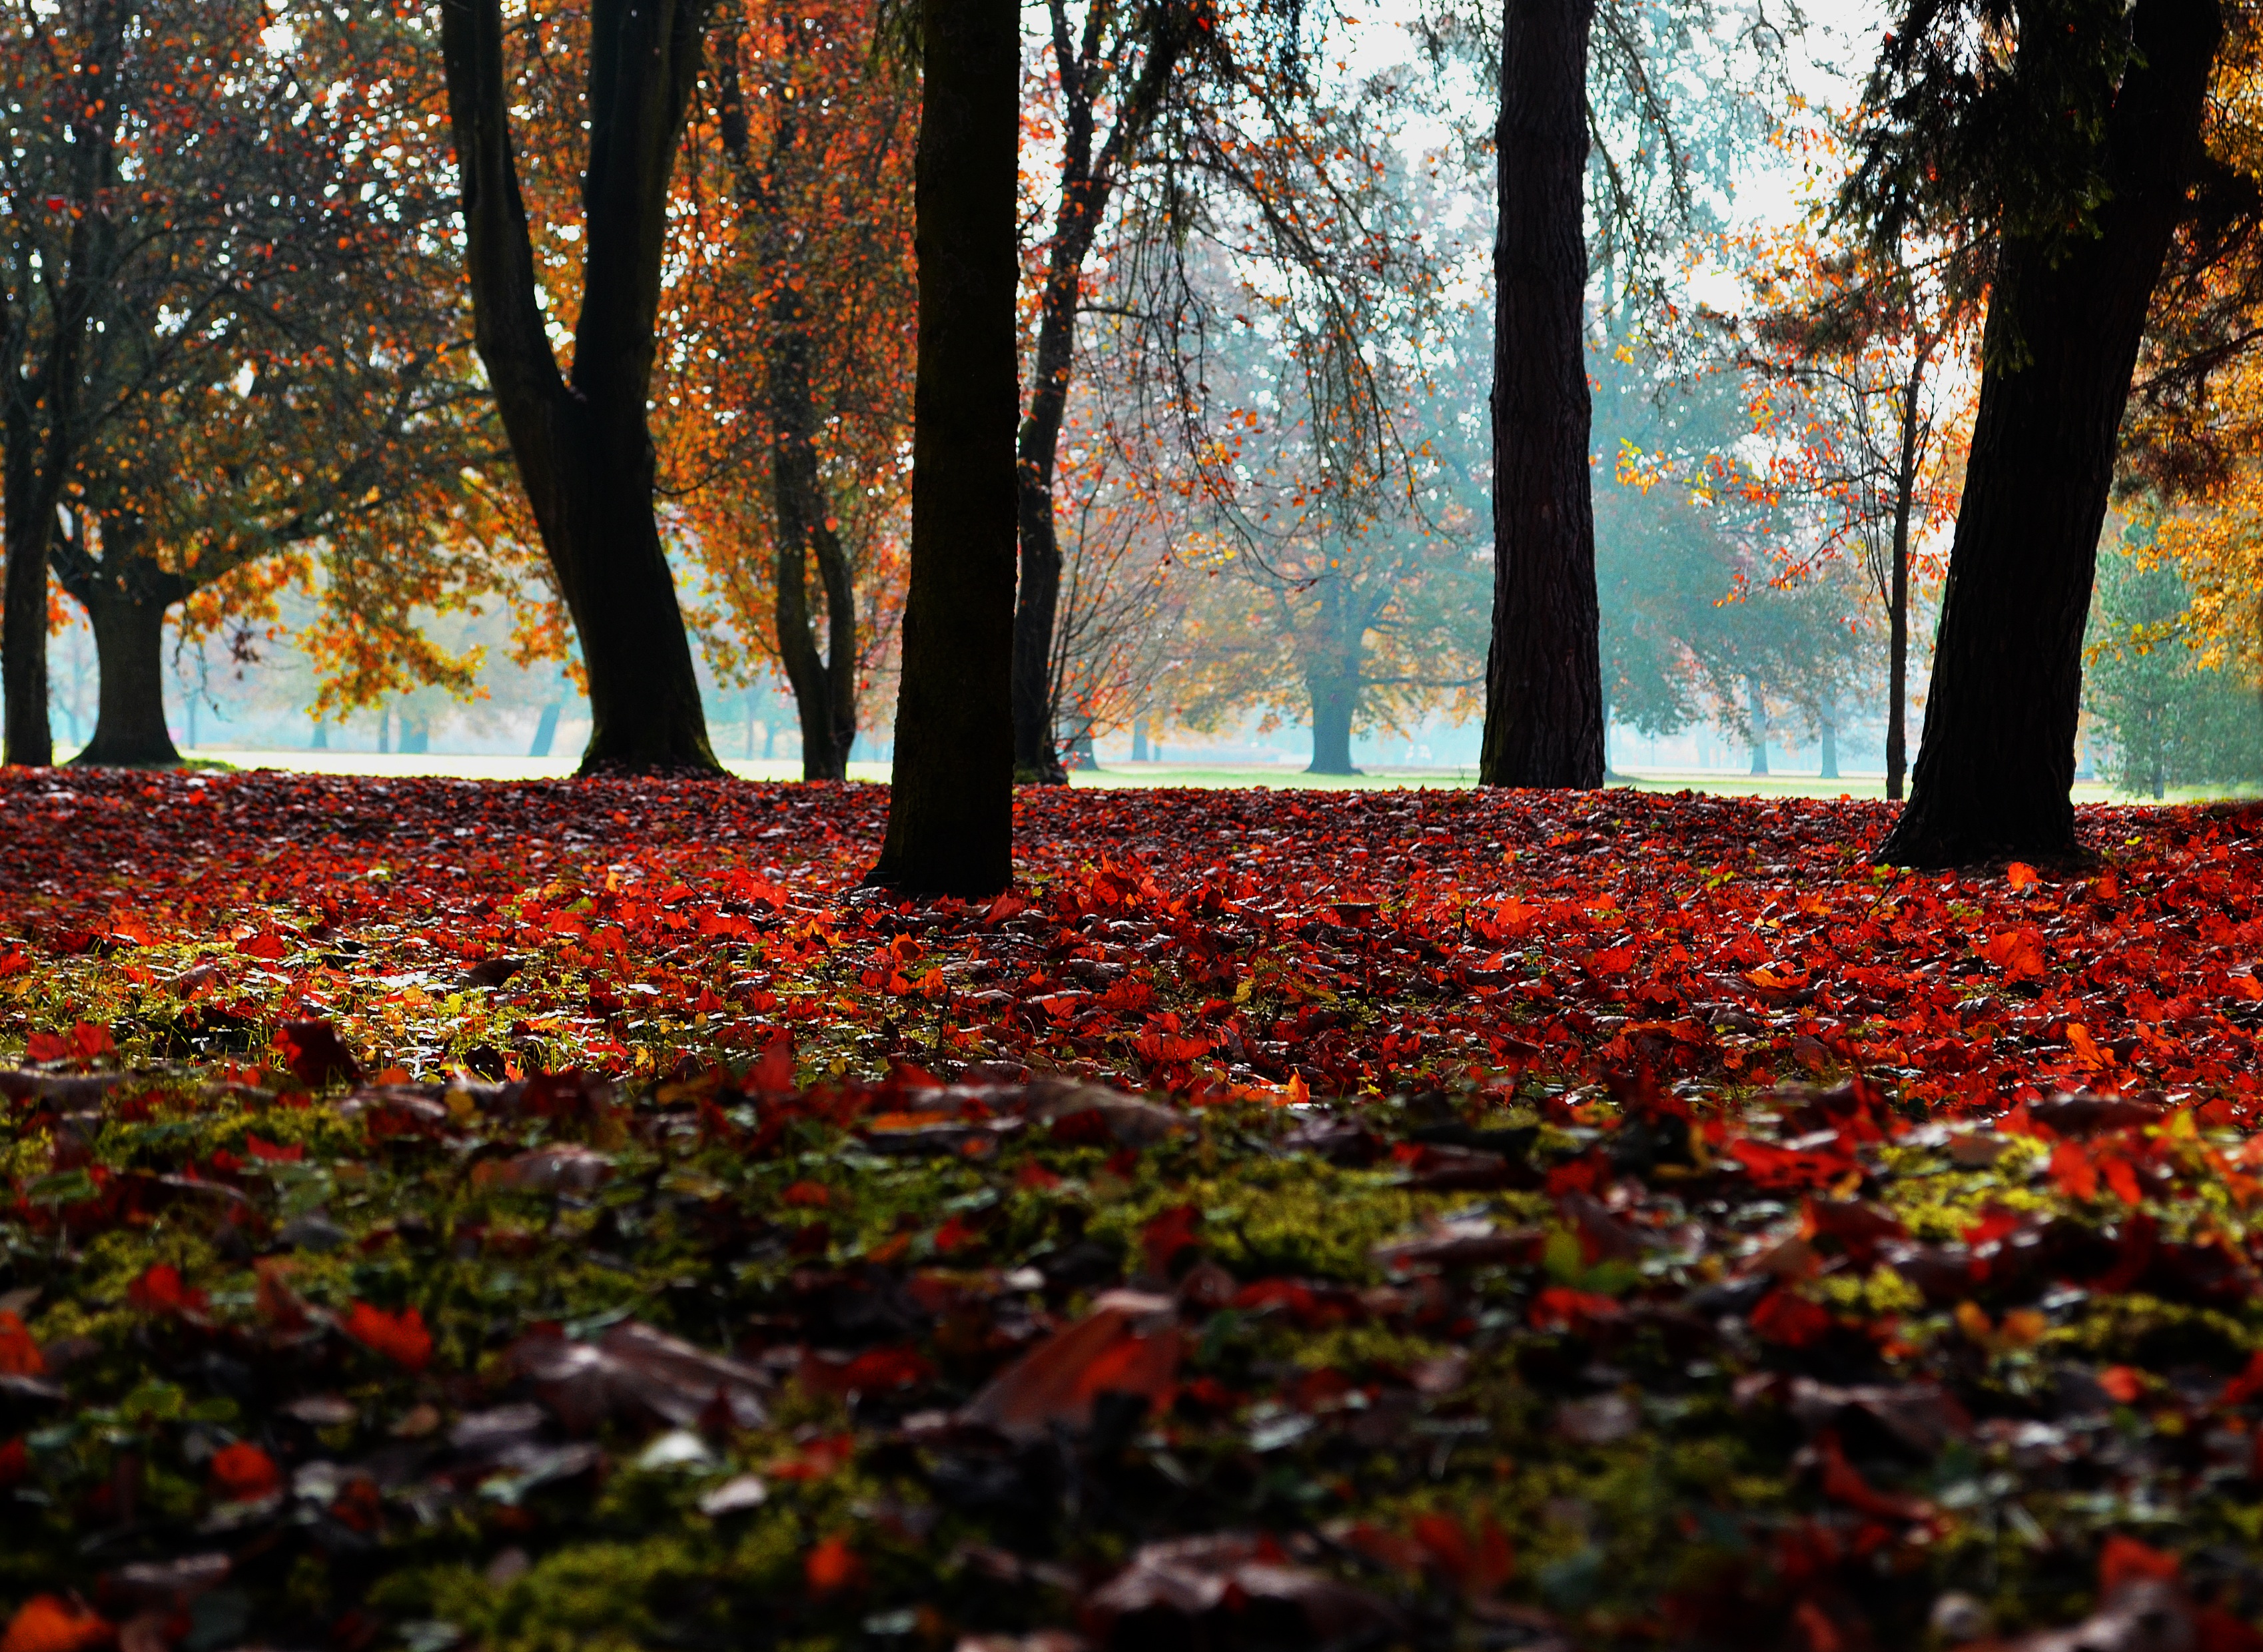
landscape, tree, nature, forest, plant, sunlight, morning, leaf, flower, autumn, season, deciduous, woodland, habitat, natural environment, woody plant